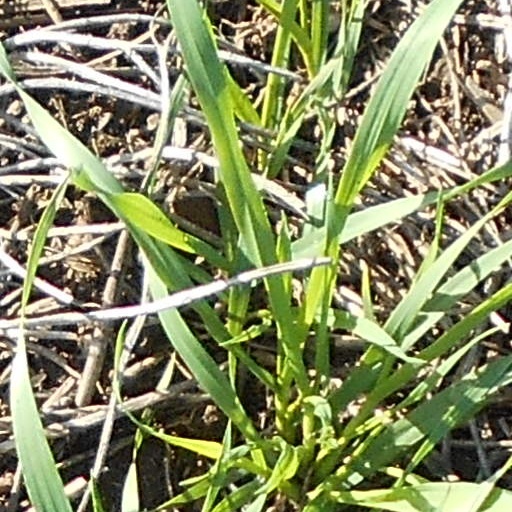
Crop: wheat